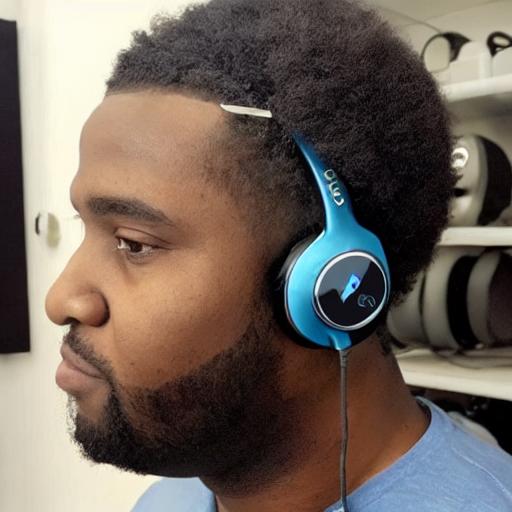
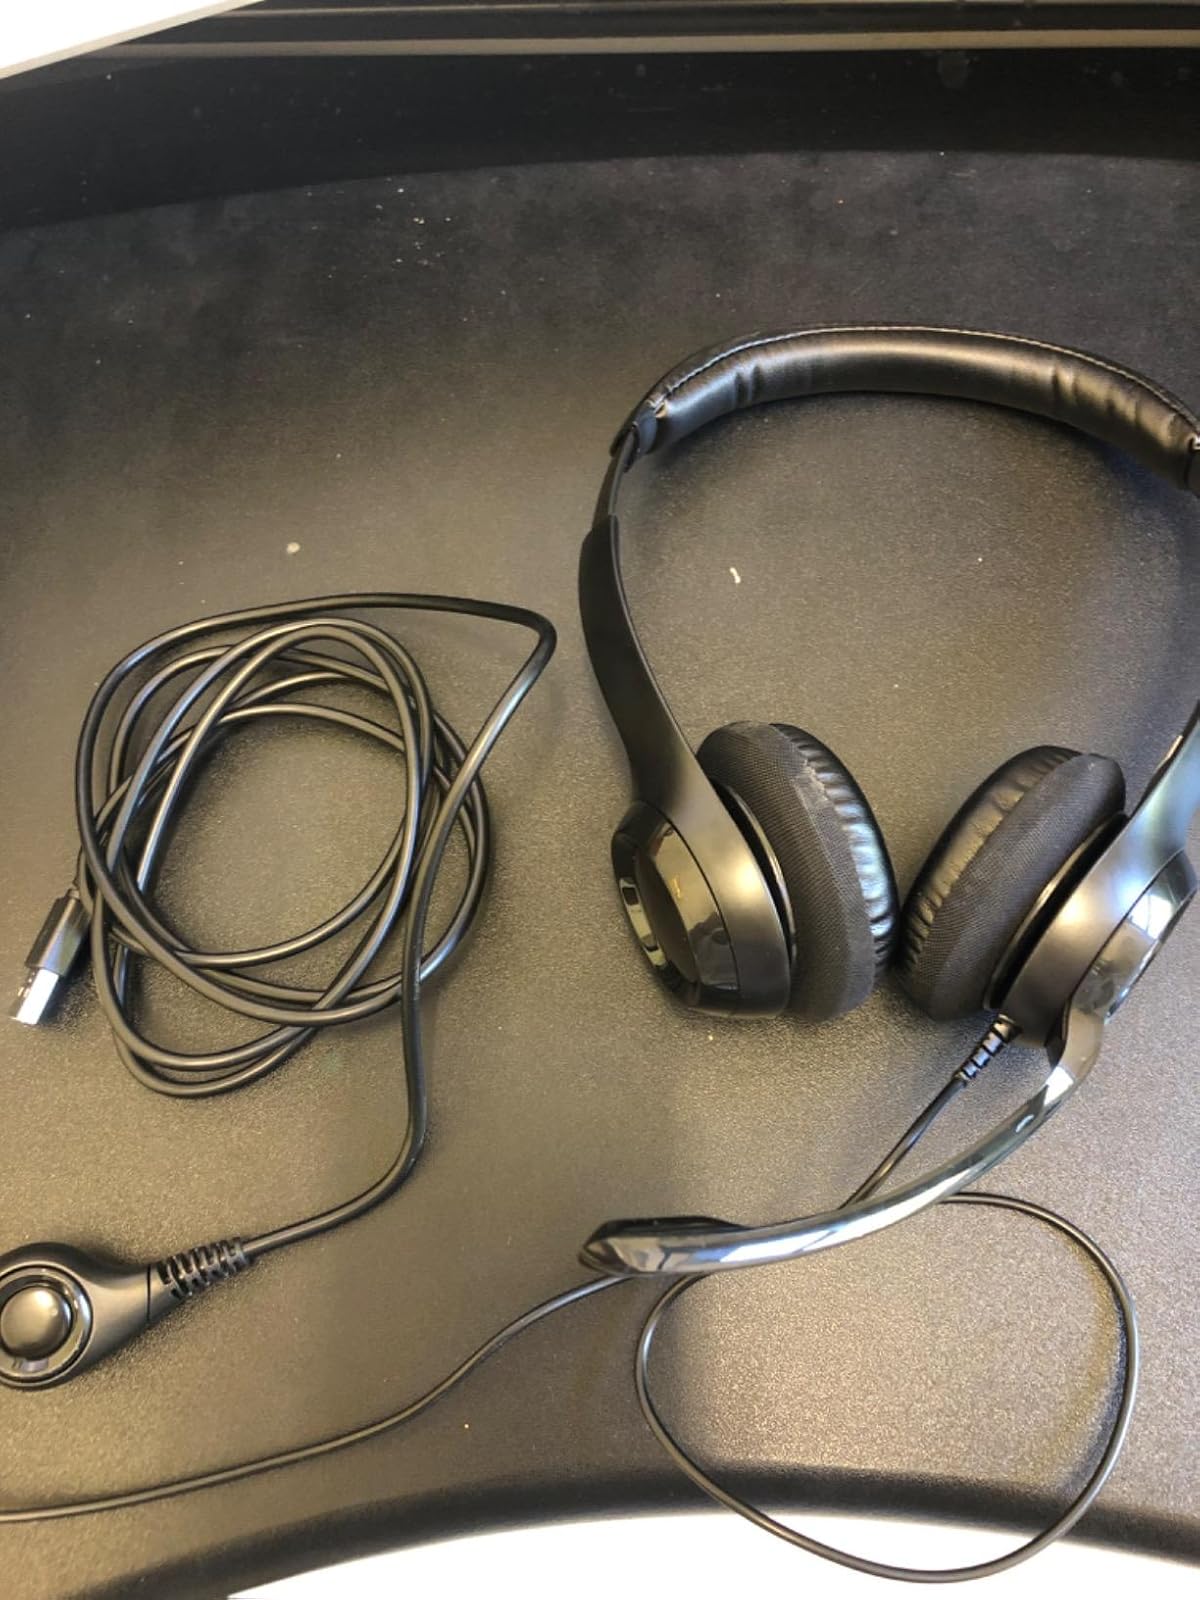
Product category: headphones
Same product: no